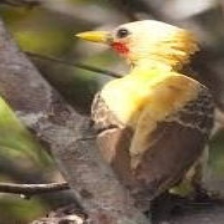
Species: CREAM COLORED WOODPECKER
Scientific name: CELEUS FLAVUS